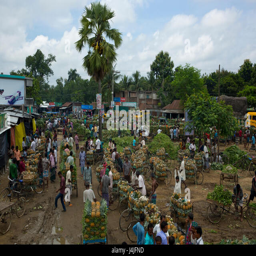
traders sell pineapples at the wholesale market .